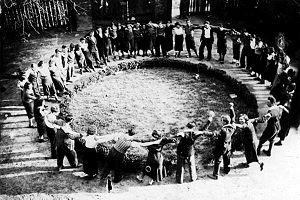
Danse d'un mouvement sioniste à Częstochowa, Pologne. עברית: צעירים רוקדים הורה בהכשרה בצנסטחובה שבפולין.הווי של נעורים ושמחה של אנשים שהיו מיועדים לעלייה לארץ ואכן עשו זאת.